Leinth

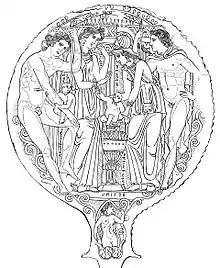
Leinth, Turan, Menrva, Unidentified Male. Engraved Bronze Etruscan Mirror. Berlin, Antikensammlung. Early third century BCE.

Another bronze mirror depicts the divine Leinth, though this time he is indicated as a male. The mirror presents a scene involving multiple divinities. Leinth appears as a nude male, leaning on a spear and holding a baby. Turan, the goddess of love, stands to his left, draped in cloth and jewelry as she observes the goddess Menrva handling another baby. Menrva wears a crested helmet and jewelry, although unlike Turan, Menrva has an exposed breast. This is indicative that the goddess may intend to nurse the infant. It is unclear whether she is actively dipping the child into an amphora or simply pulling the child out from it, however both postulations seem to suggest a ritualistic event that concerns the protection of young children. Leinth and the unnamed opposite nude male both lean on spears and look onto the scene, in poses that suggest they serve a protective function. Leinth engages in the activity, holding a child on his left leg while the infant clings to his outstretched right arm. Once again, the narrative that may have accompanied this scene is lost to modern-day scholars, but there is room for inference. Notably, the goddess Recial appears in the lower exergue of the mirror. Recial, or Rescial, is identified as the goddess of rejuvenation. Her name may be drawn from the Etruscan word “sval”, to live. The presence of such a dichotomy, a god linked with death and a goddess connected to new life, presents an interesting dynamic within the context of the scene. One suggested explanation volunteers that the infants may be representative of newborn spirits that are being inducted into the protection of Menrva, who was the guardian of Etruscan children.